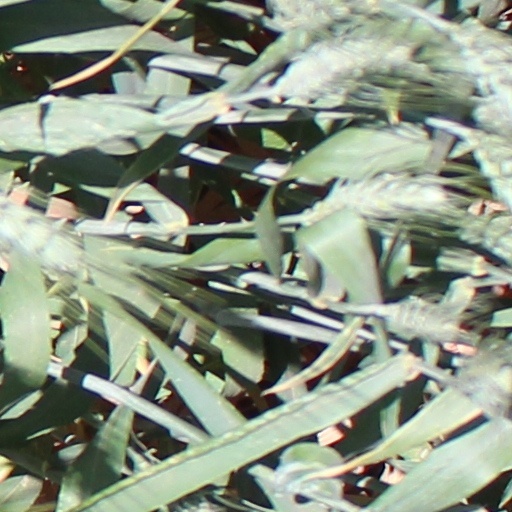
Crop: wheat